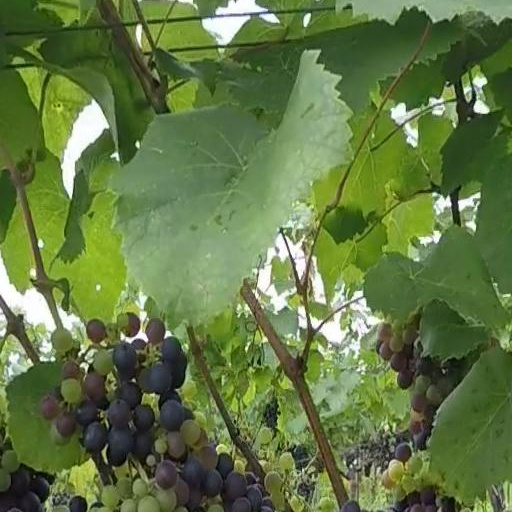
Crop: grape